Supermarine Seagull (1921)

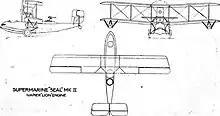
The general arrangement drawings of the Supermarine Seal Mk II, which was later renamed as the Seagull

The origins of the Seagull are heavily interconnected with the Supermarine Seal and the Supermarine Commercial Amphibian. Work on the Seal, which started in 1920, sought to build upon the Commercial Amphibian. A range of alterations and improvements were incorporated, many of which were drawn from the Commercial's official review. The Commercial Amphibian was later designated as the Seal Mk I—and the new design, initially known as the Seal Mk II, later became the Seagull.